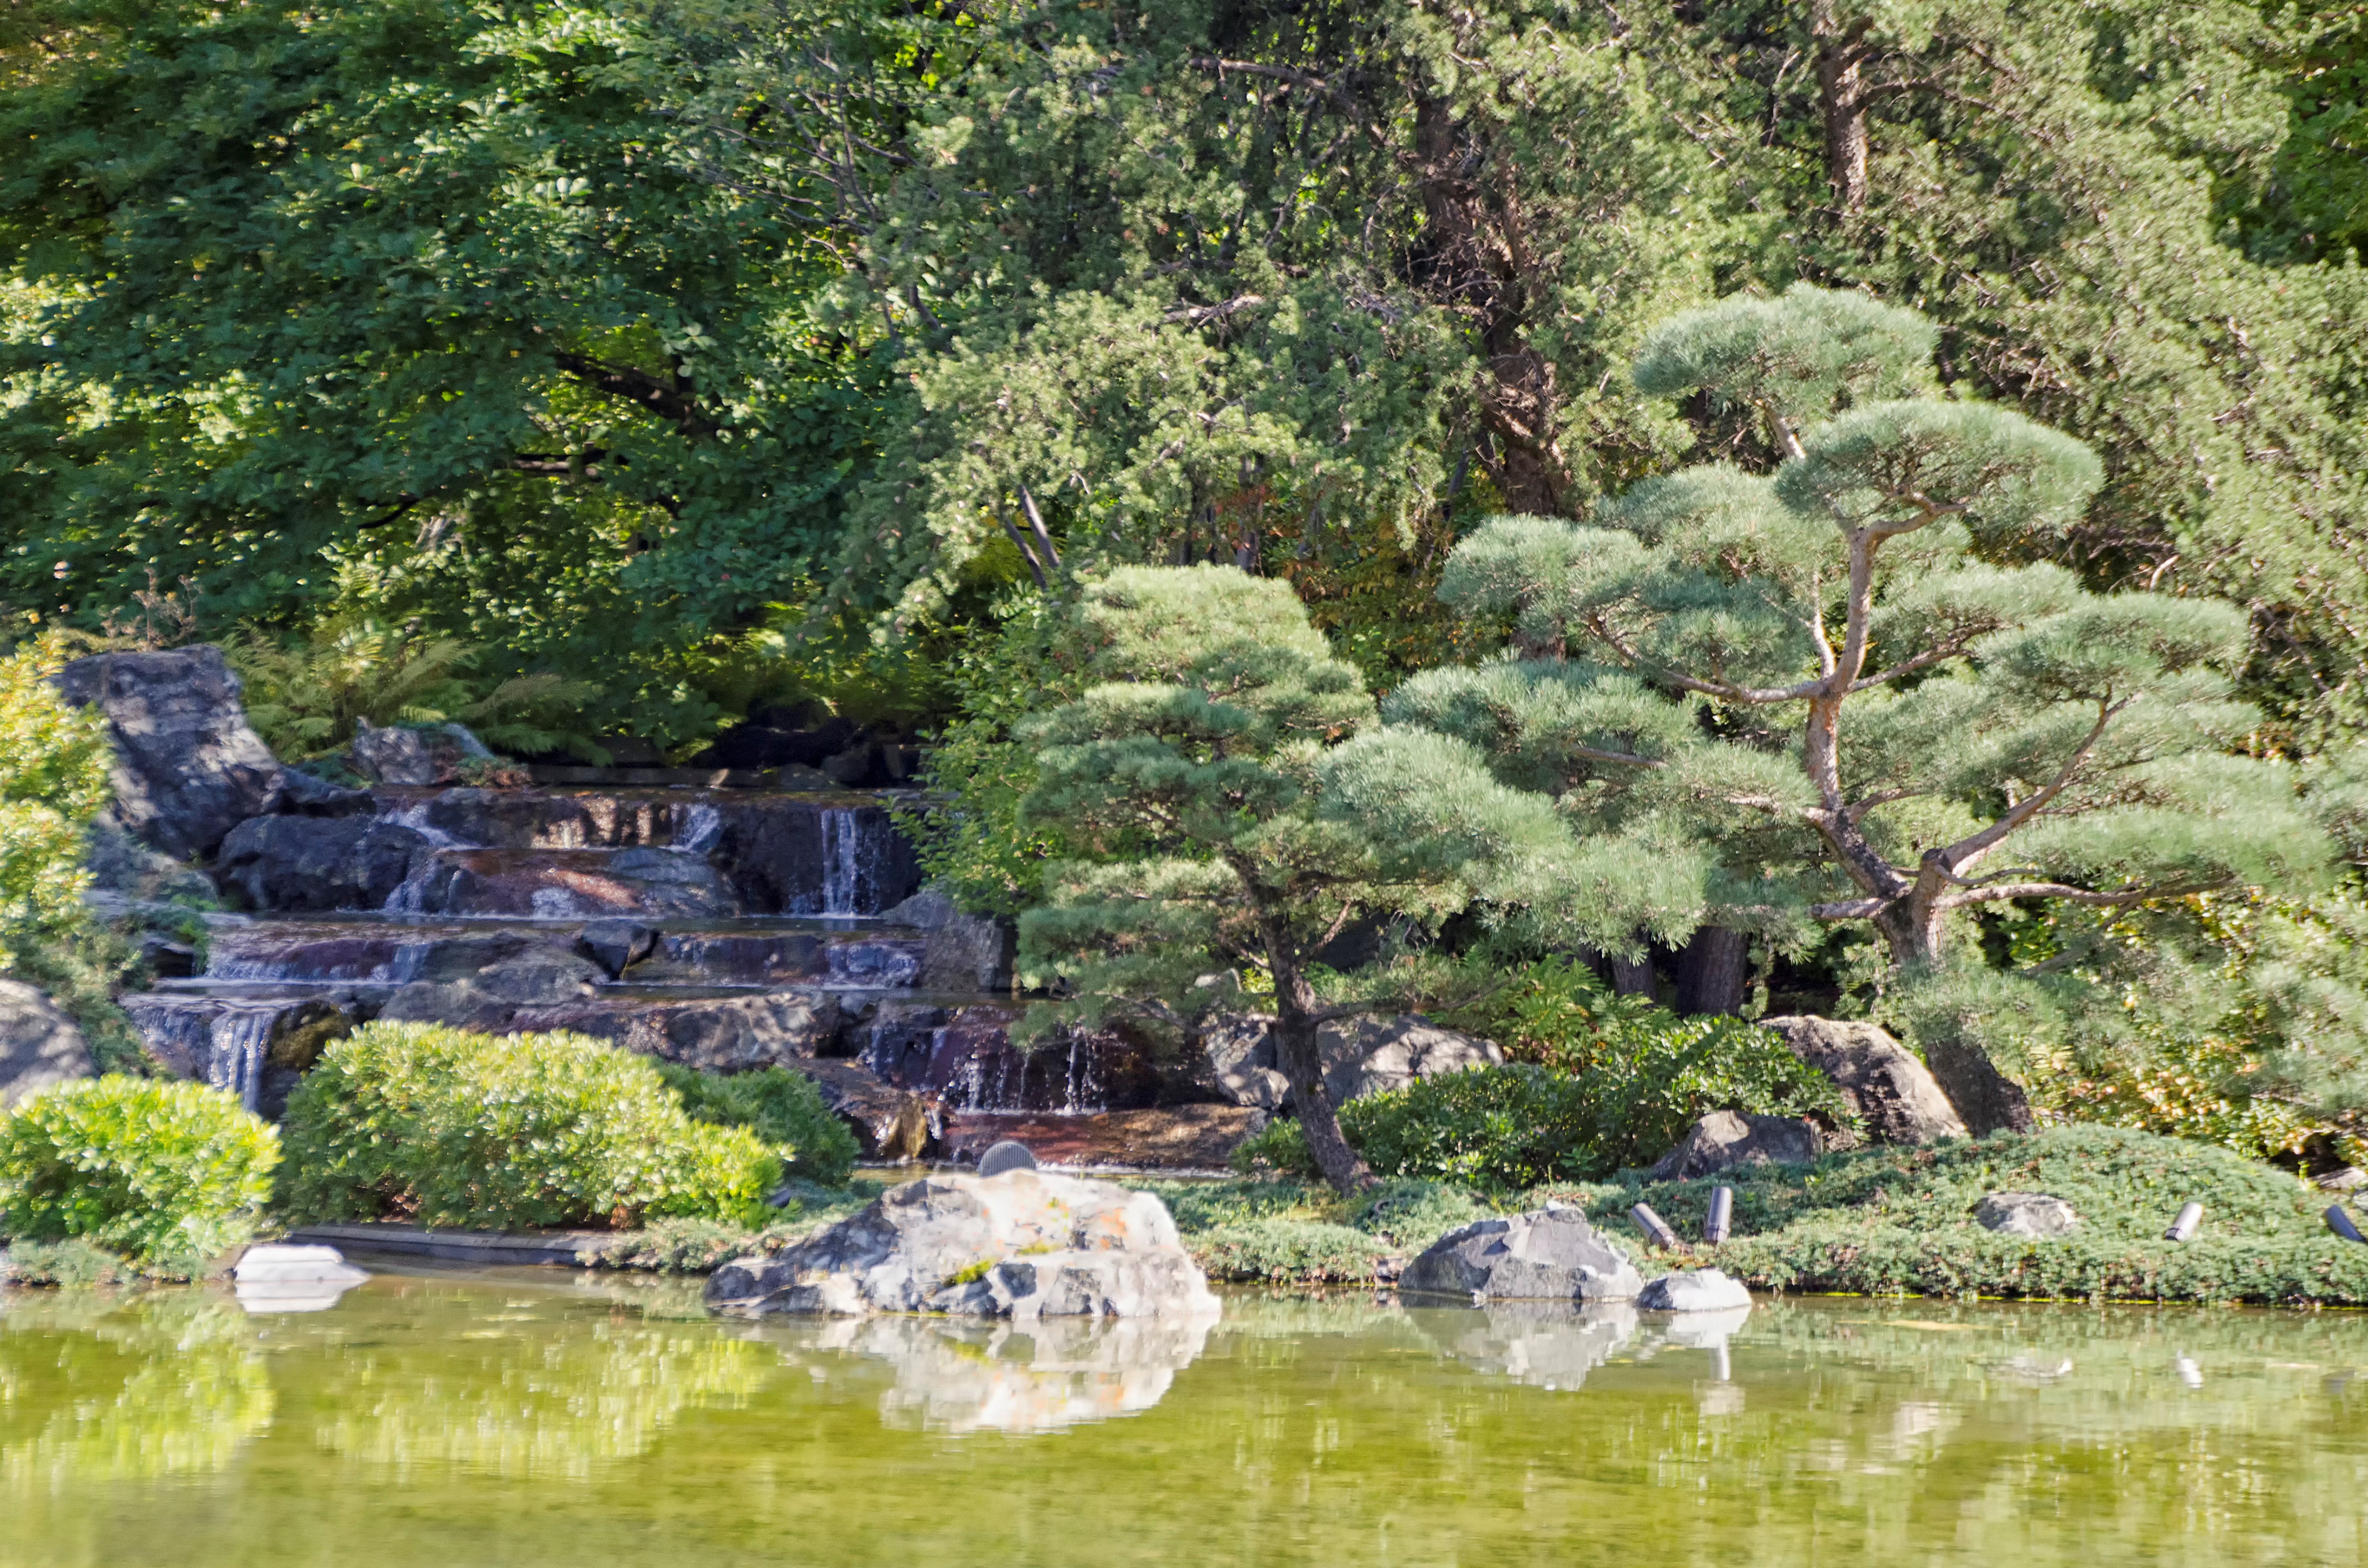
tree, flower, city, river, pond, stream, botany, garden, de, of, canada, botanical garden, quebec, montreal, ecosystem, ville, fish pond